HMS Apollo (1805)

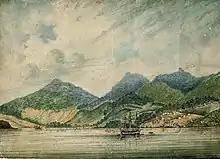
HM Troopship "Apollo" refitting a quarantine encampment of the 59th Regiment at Baia de Ilha Grande, Brazil, in 1849

After the end of the Napoleonic Wars "Apollo" served as a troopship for many years, including during the First Opium War. From February 1828 to 1838 she was under the command of Alexander Karley. Then in November 1841 C. Frederick took command.